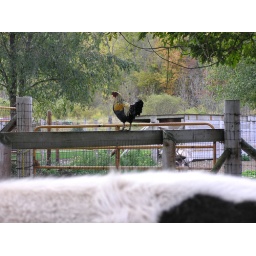
chicken over cow